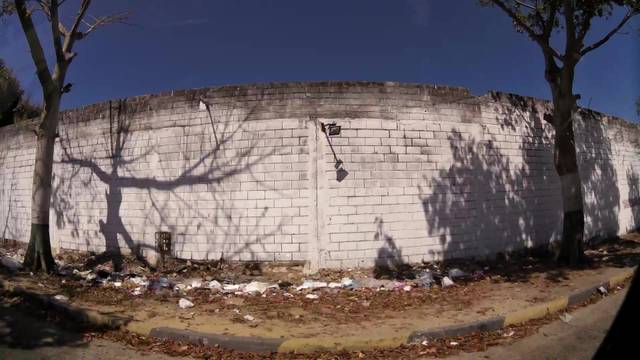
Region: Colombia
Coordinates: 10.967, -74.79